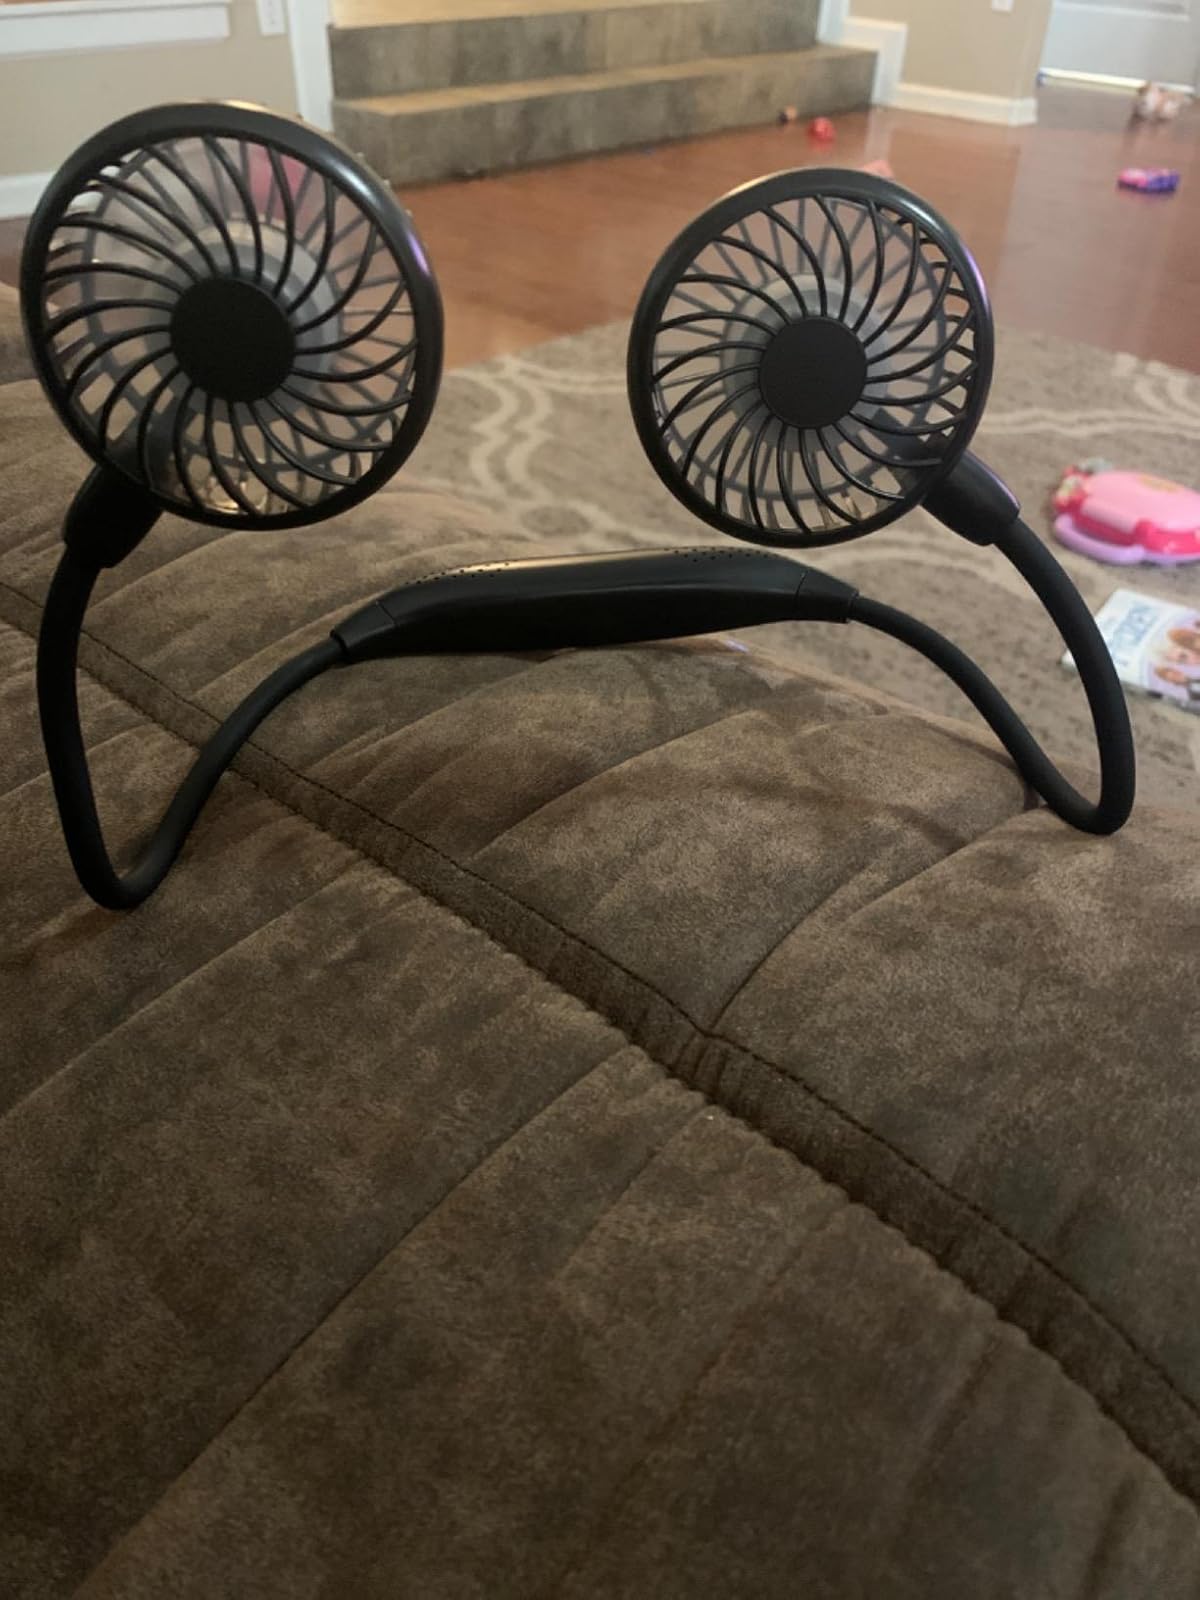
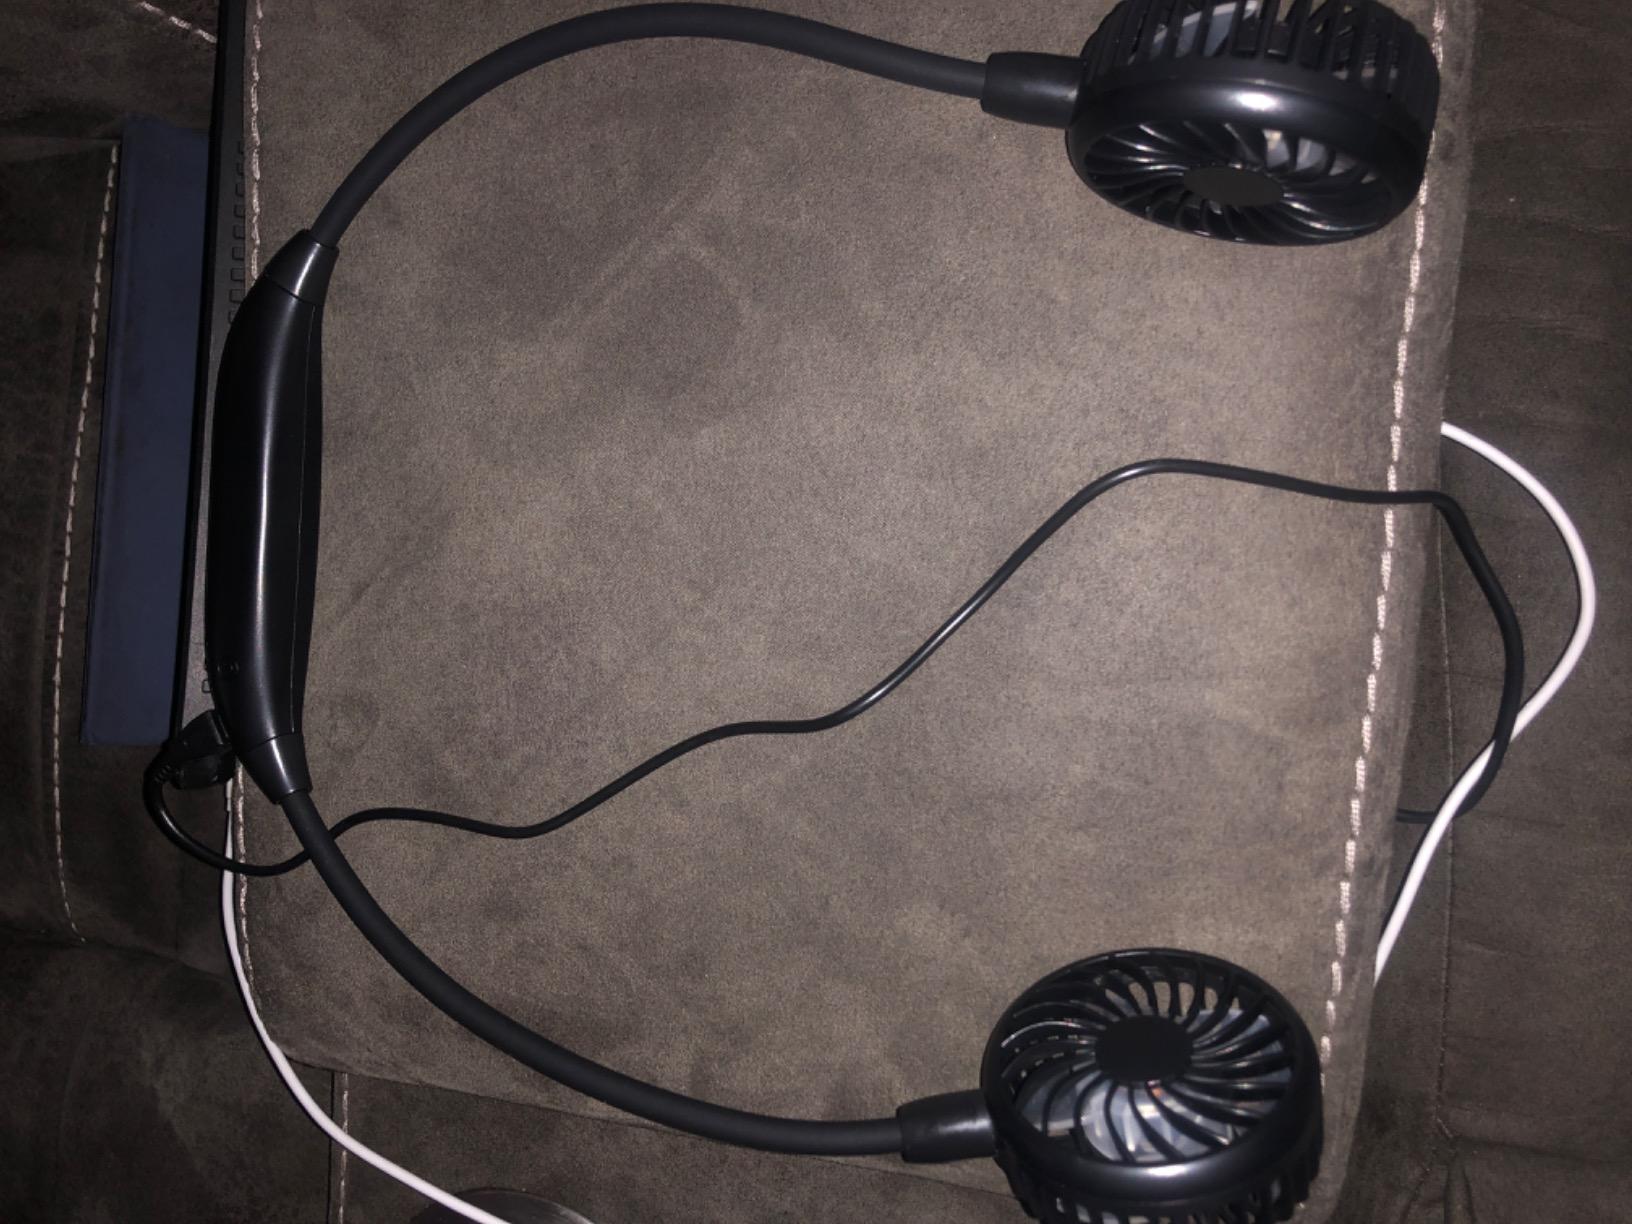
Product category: fan
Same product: yes